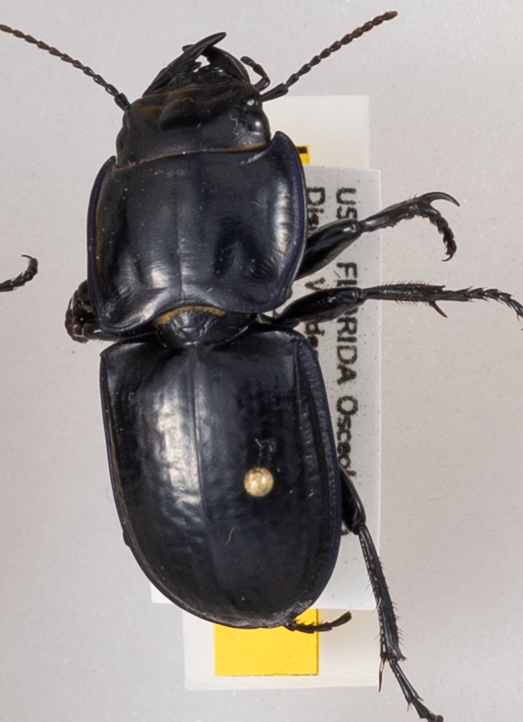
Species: Pasimachus sublaevis
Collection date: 2018-04-10
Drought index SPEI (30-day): -0.71
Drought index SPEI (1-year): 0.47
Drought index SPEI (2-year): -0.03